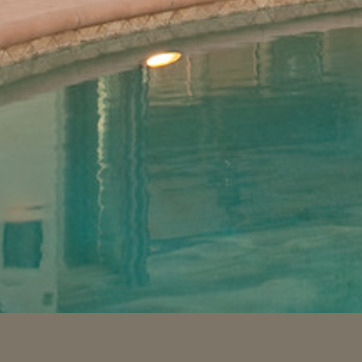
Material: water